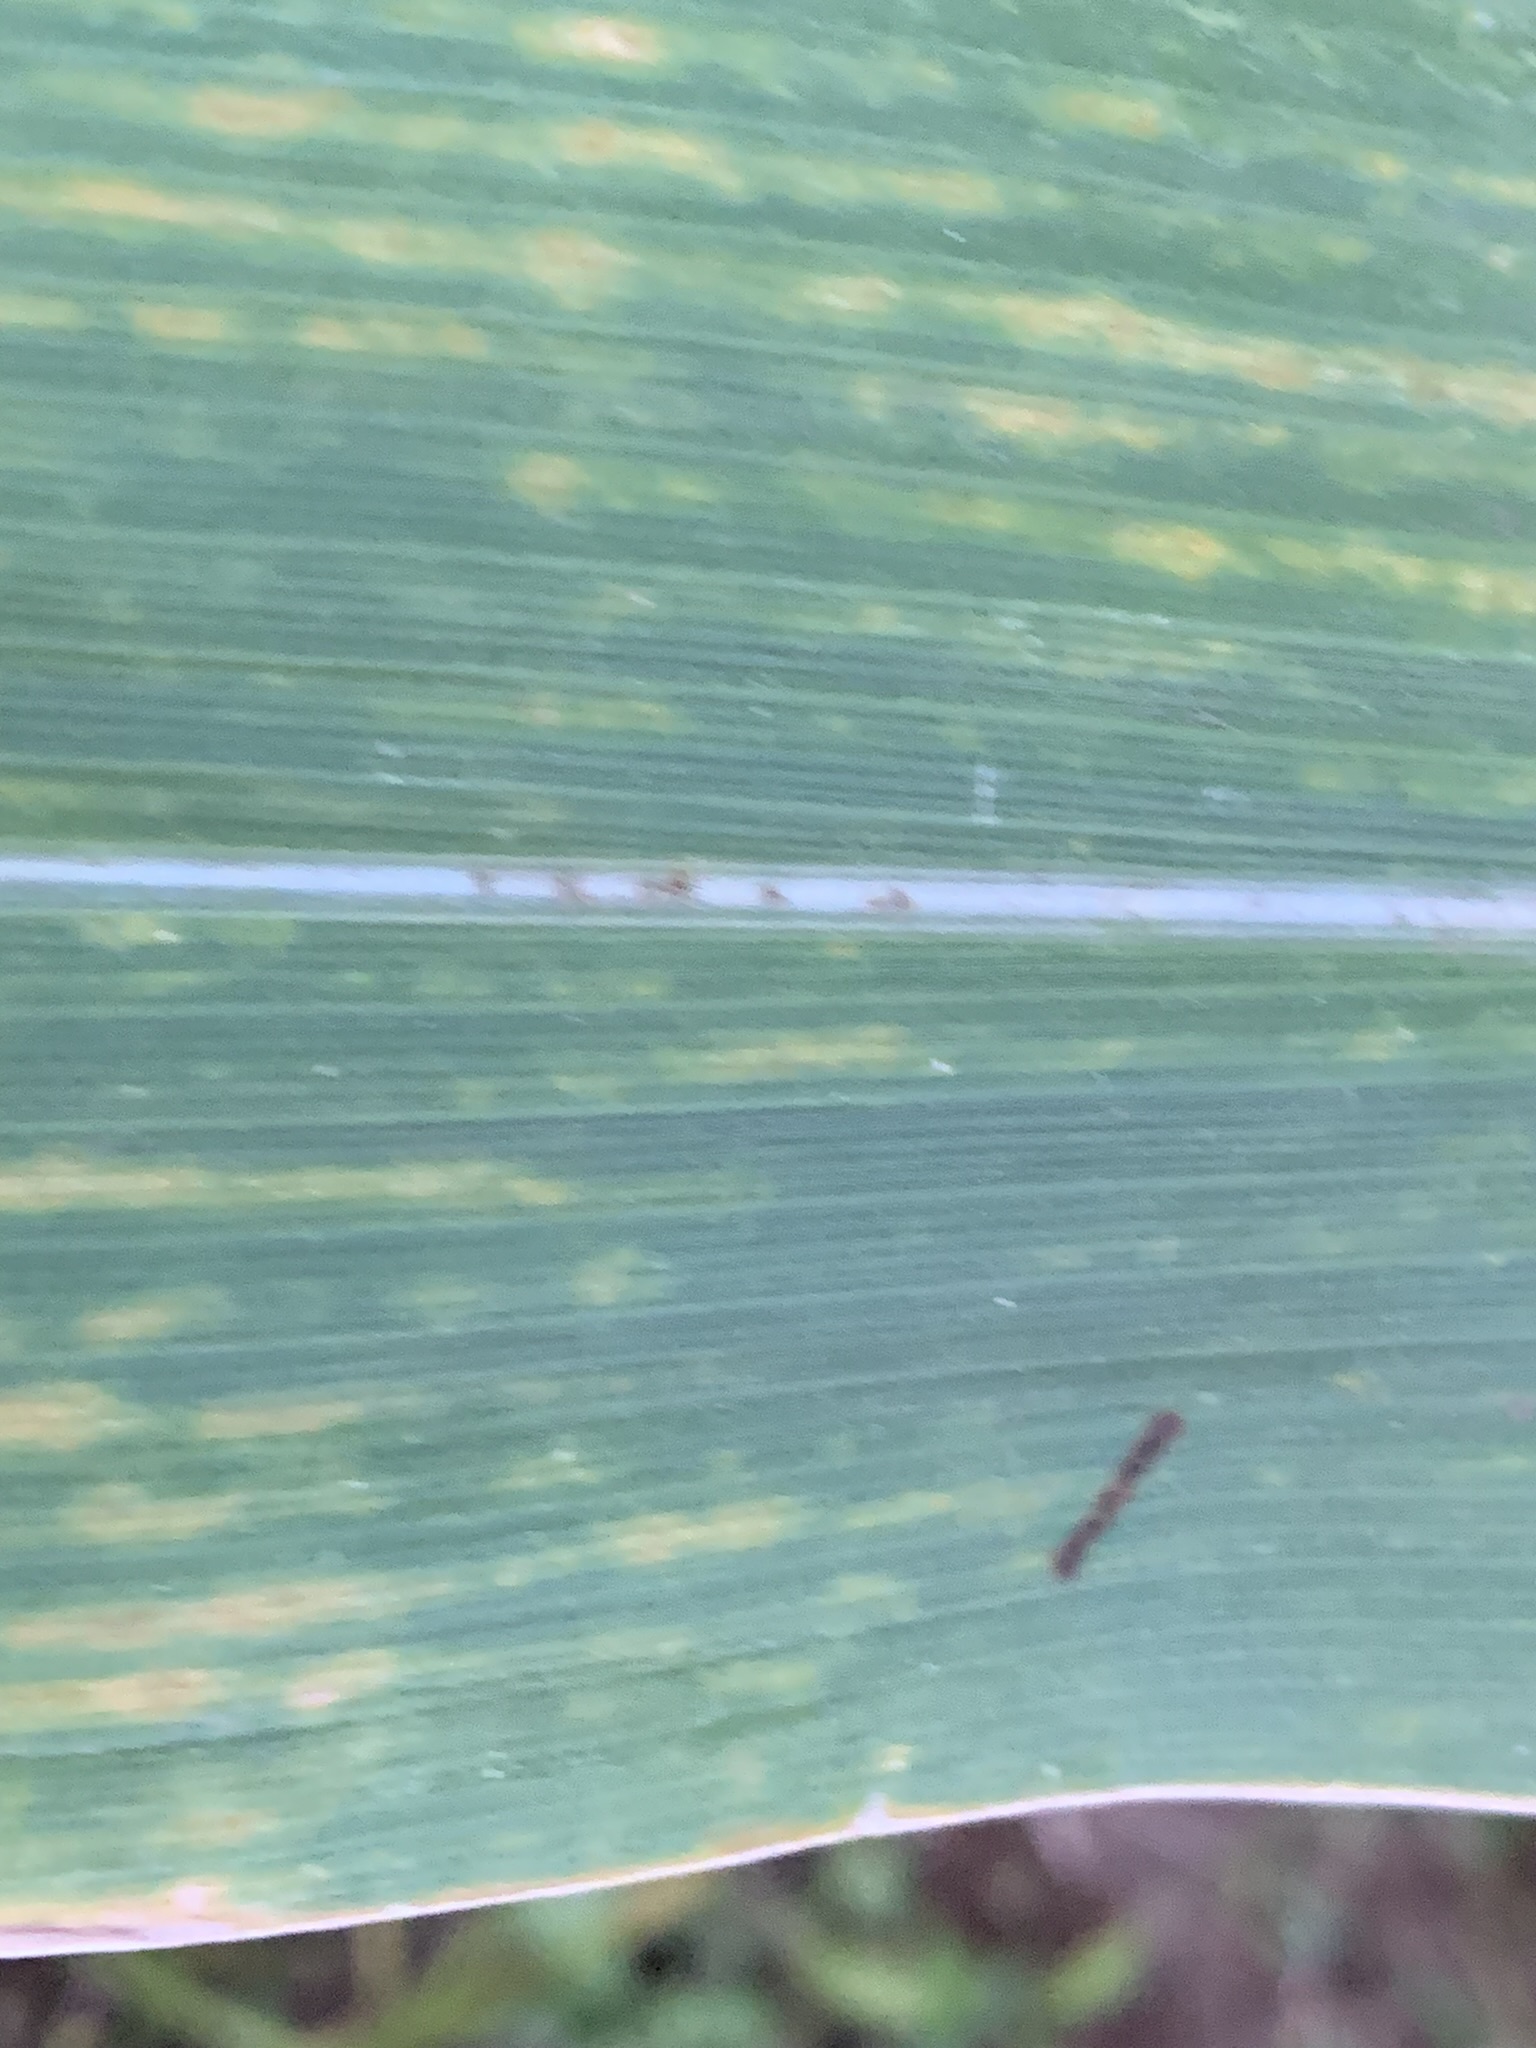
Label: MLN